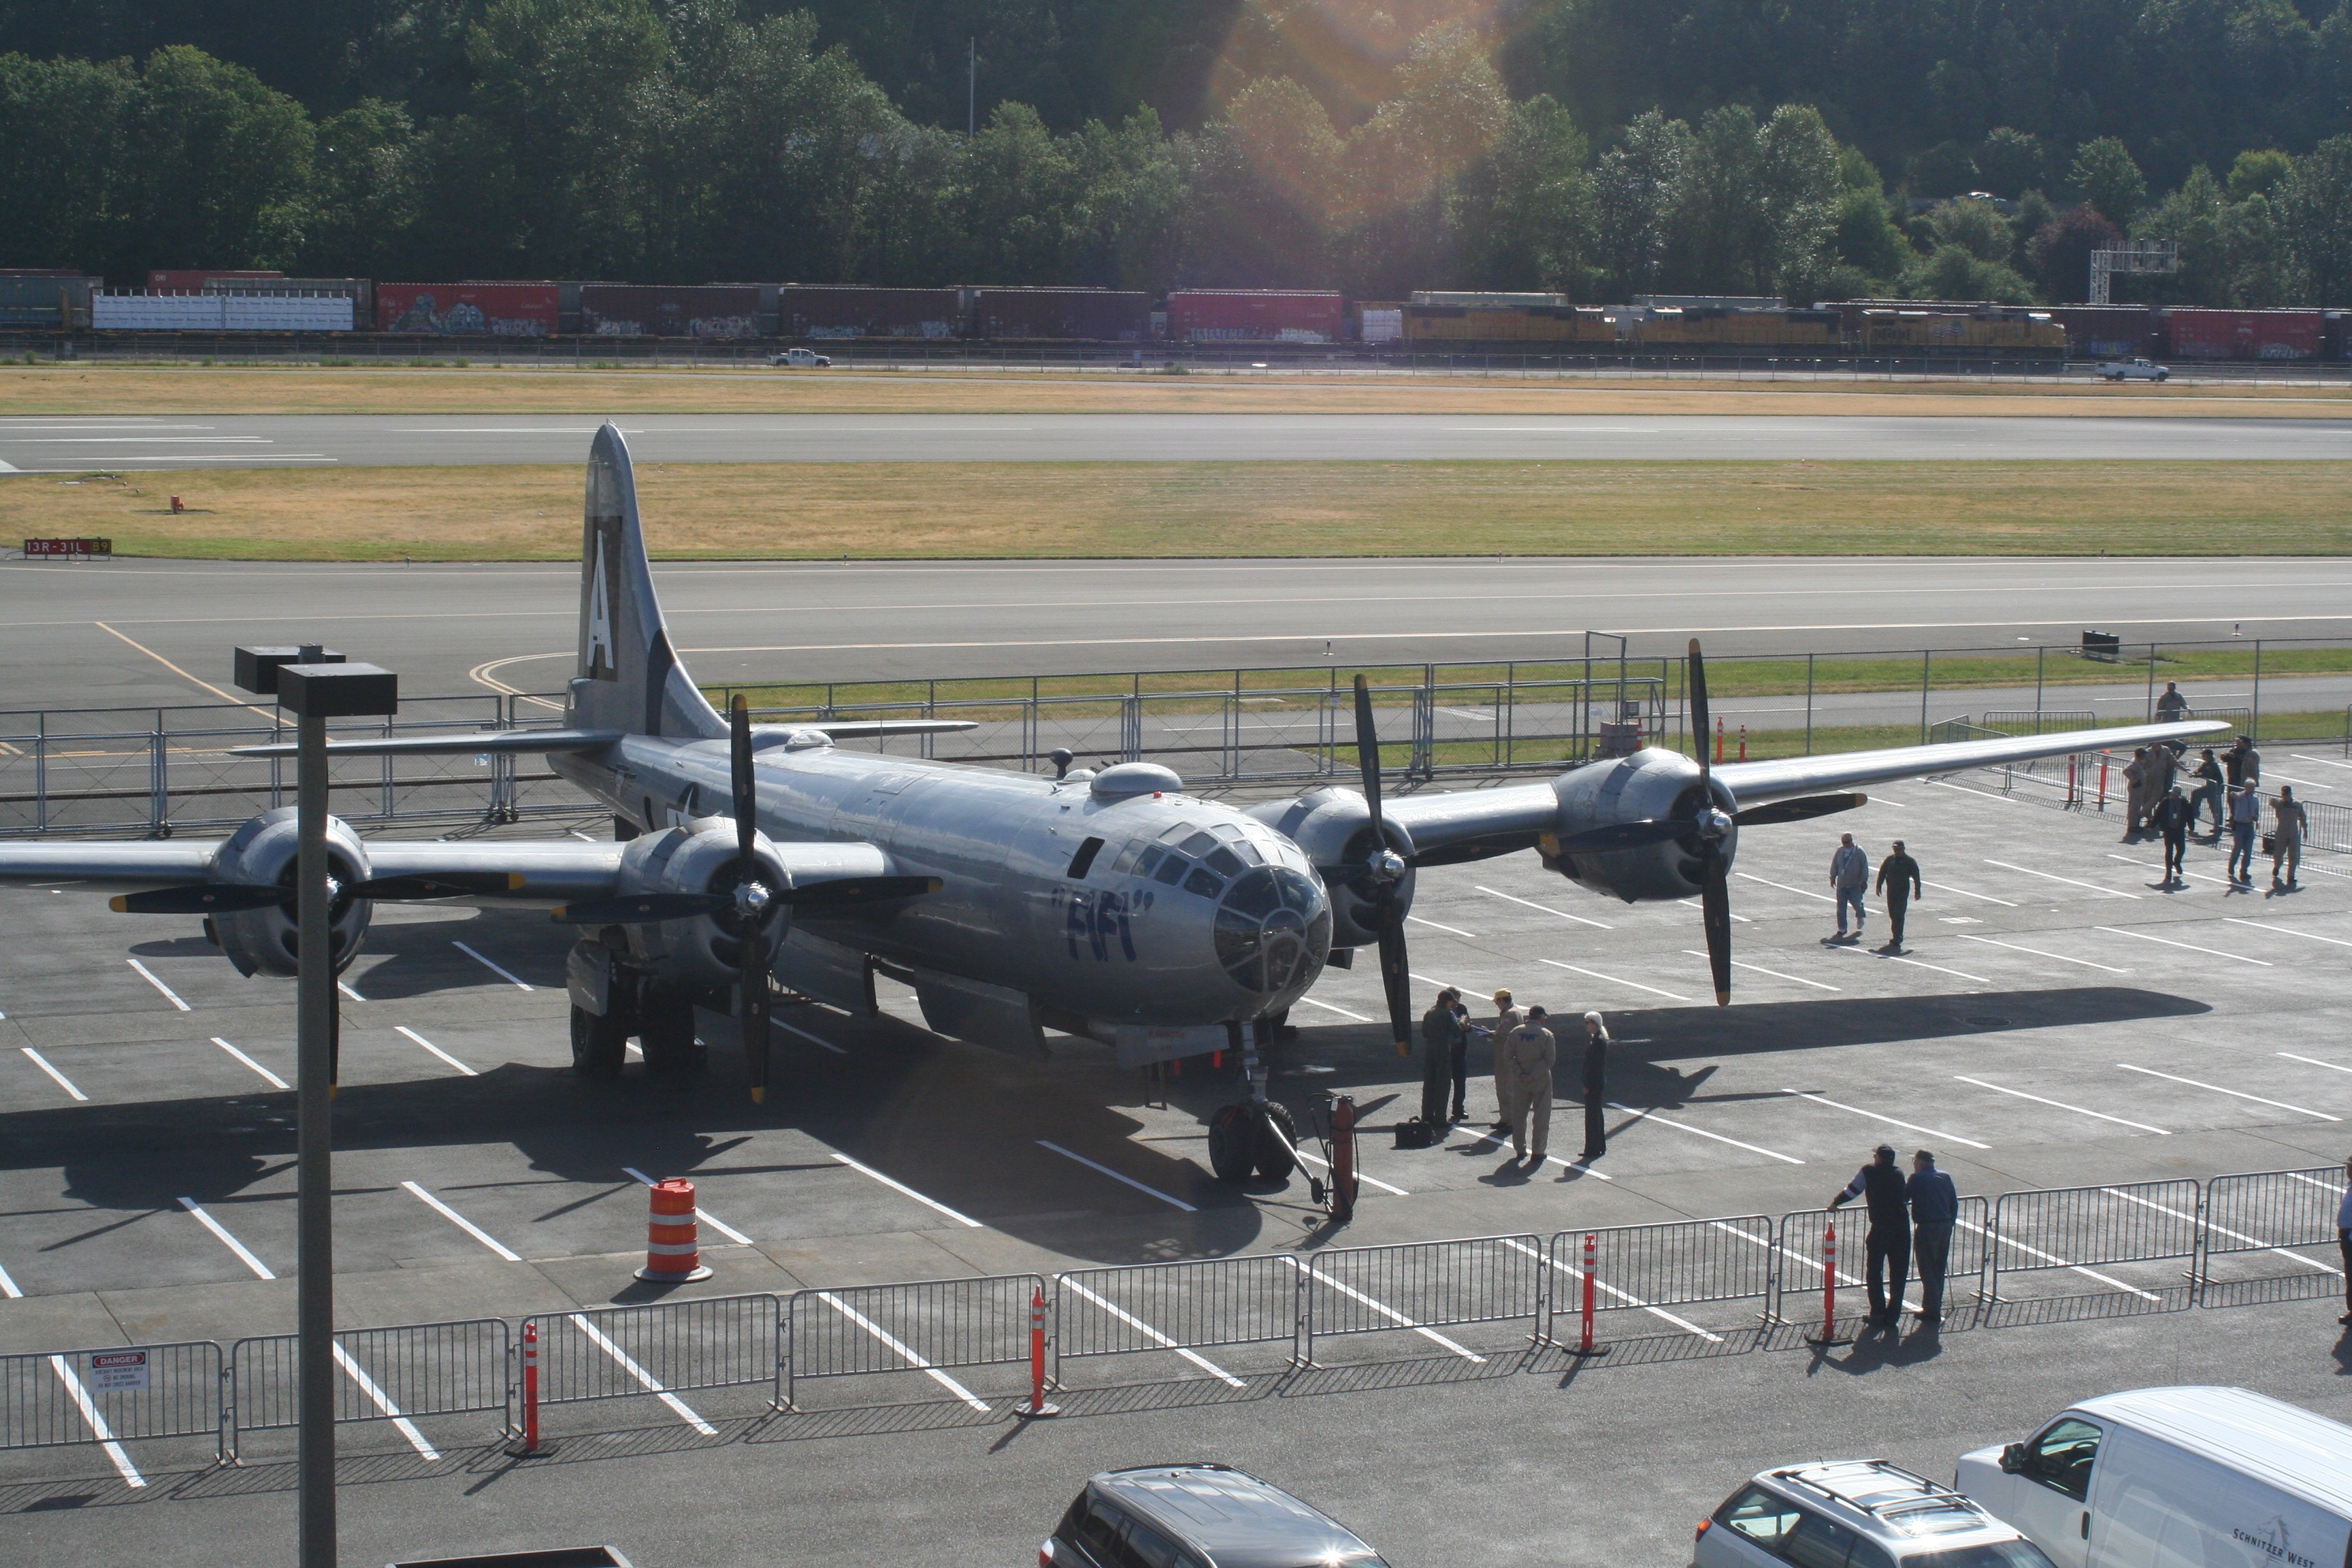
airport, airplane, aircraft, vehicle, airline, aviation, flight, infrastructure, boarding, airliner, bomber, air force, jet aircraft, military aircraft, ww ii, atmosphere of earth, aerospace engineering, aircraft engine, propeller driven aircraft, b 29